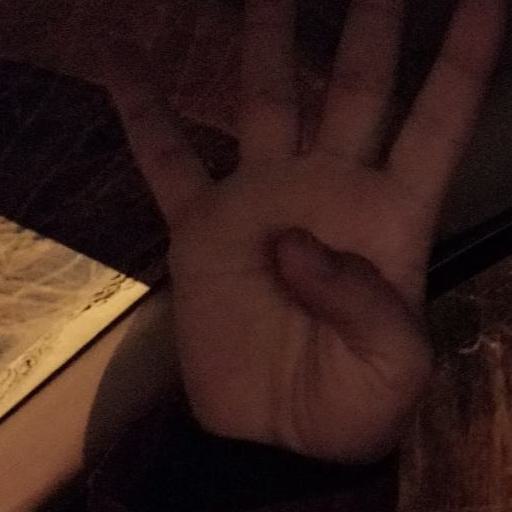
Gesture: four